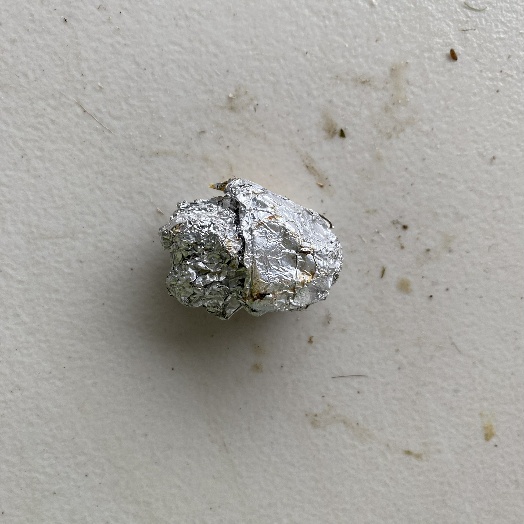
Label: Metal